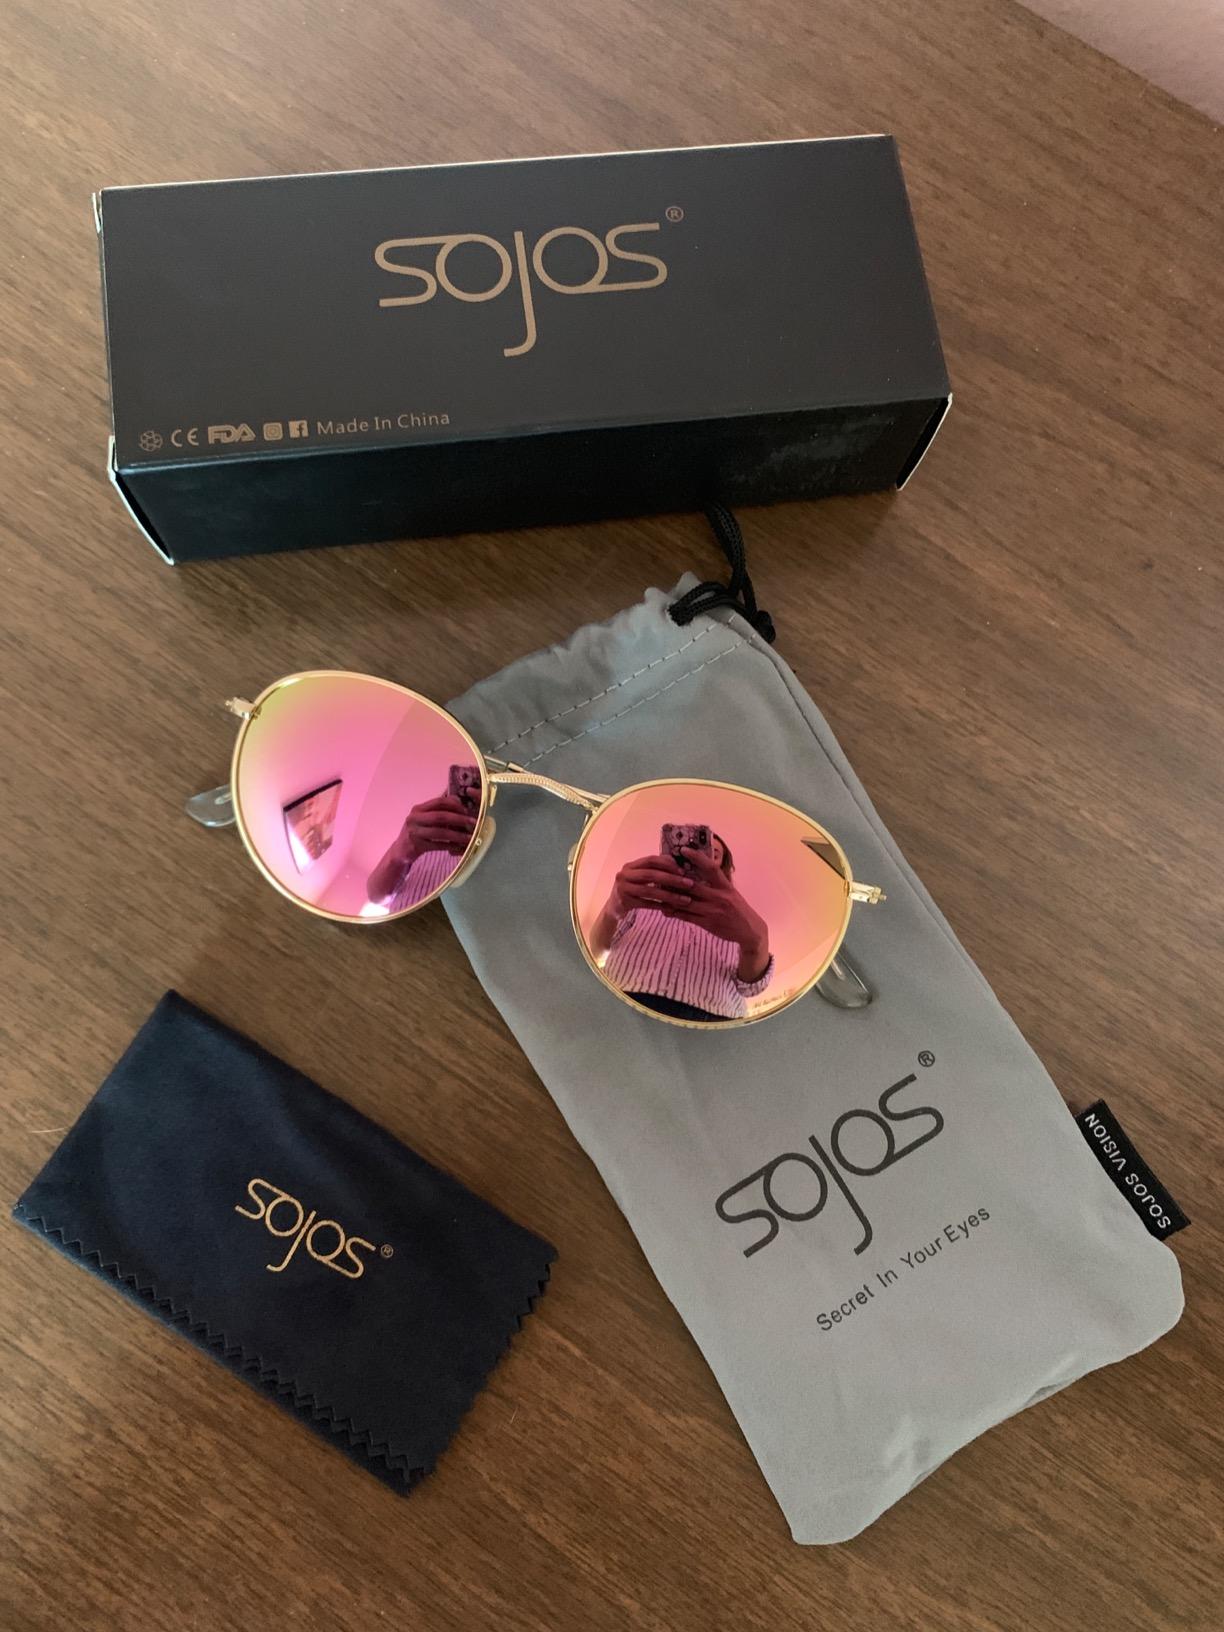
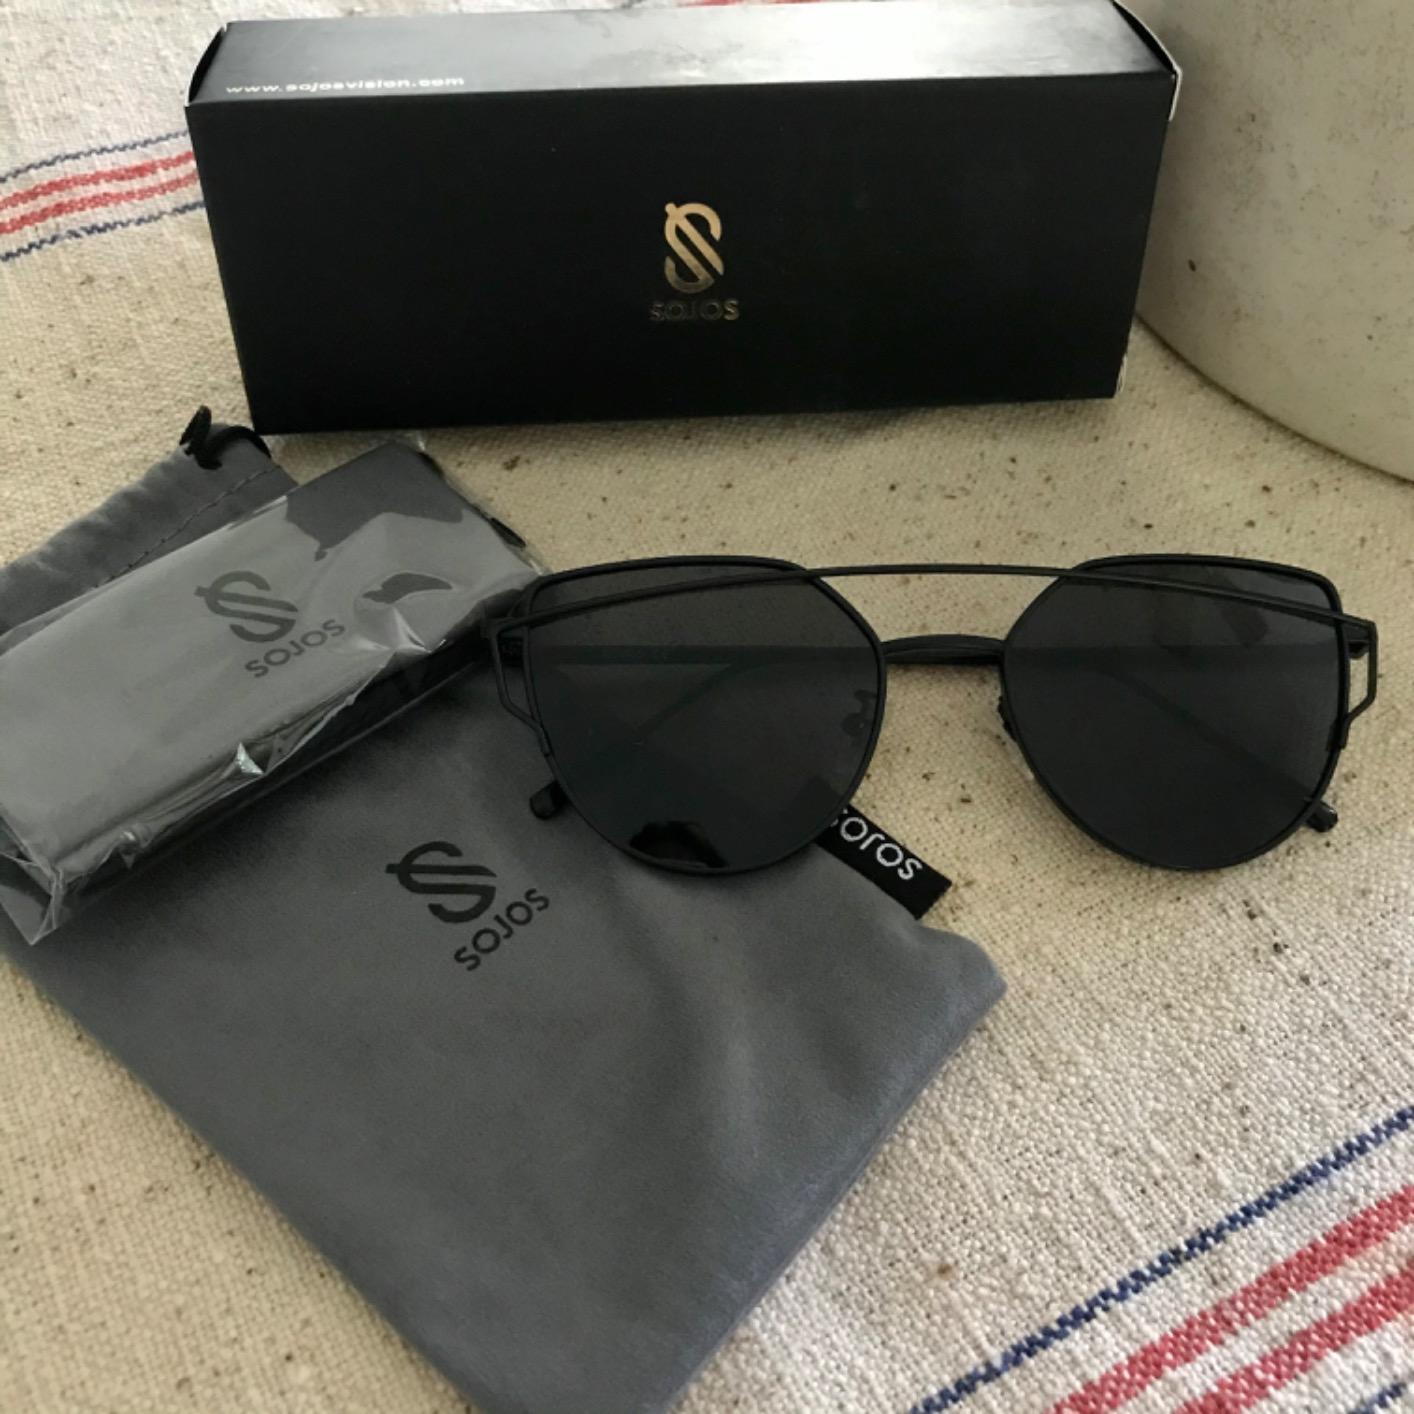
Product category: accessories_sunglasses
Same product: no